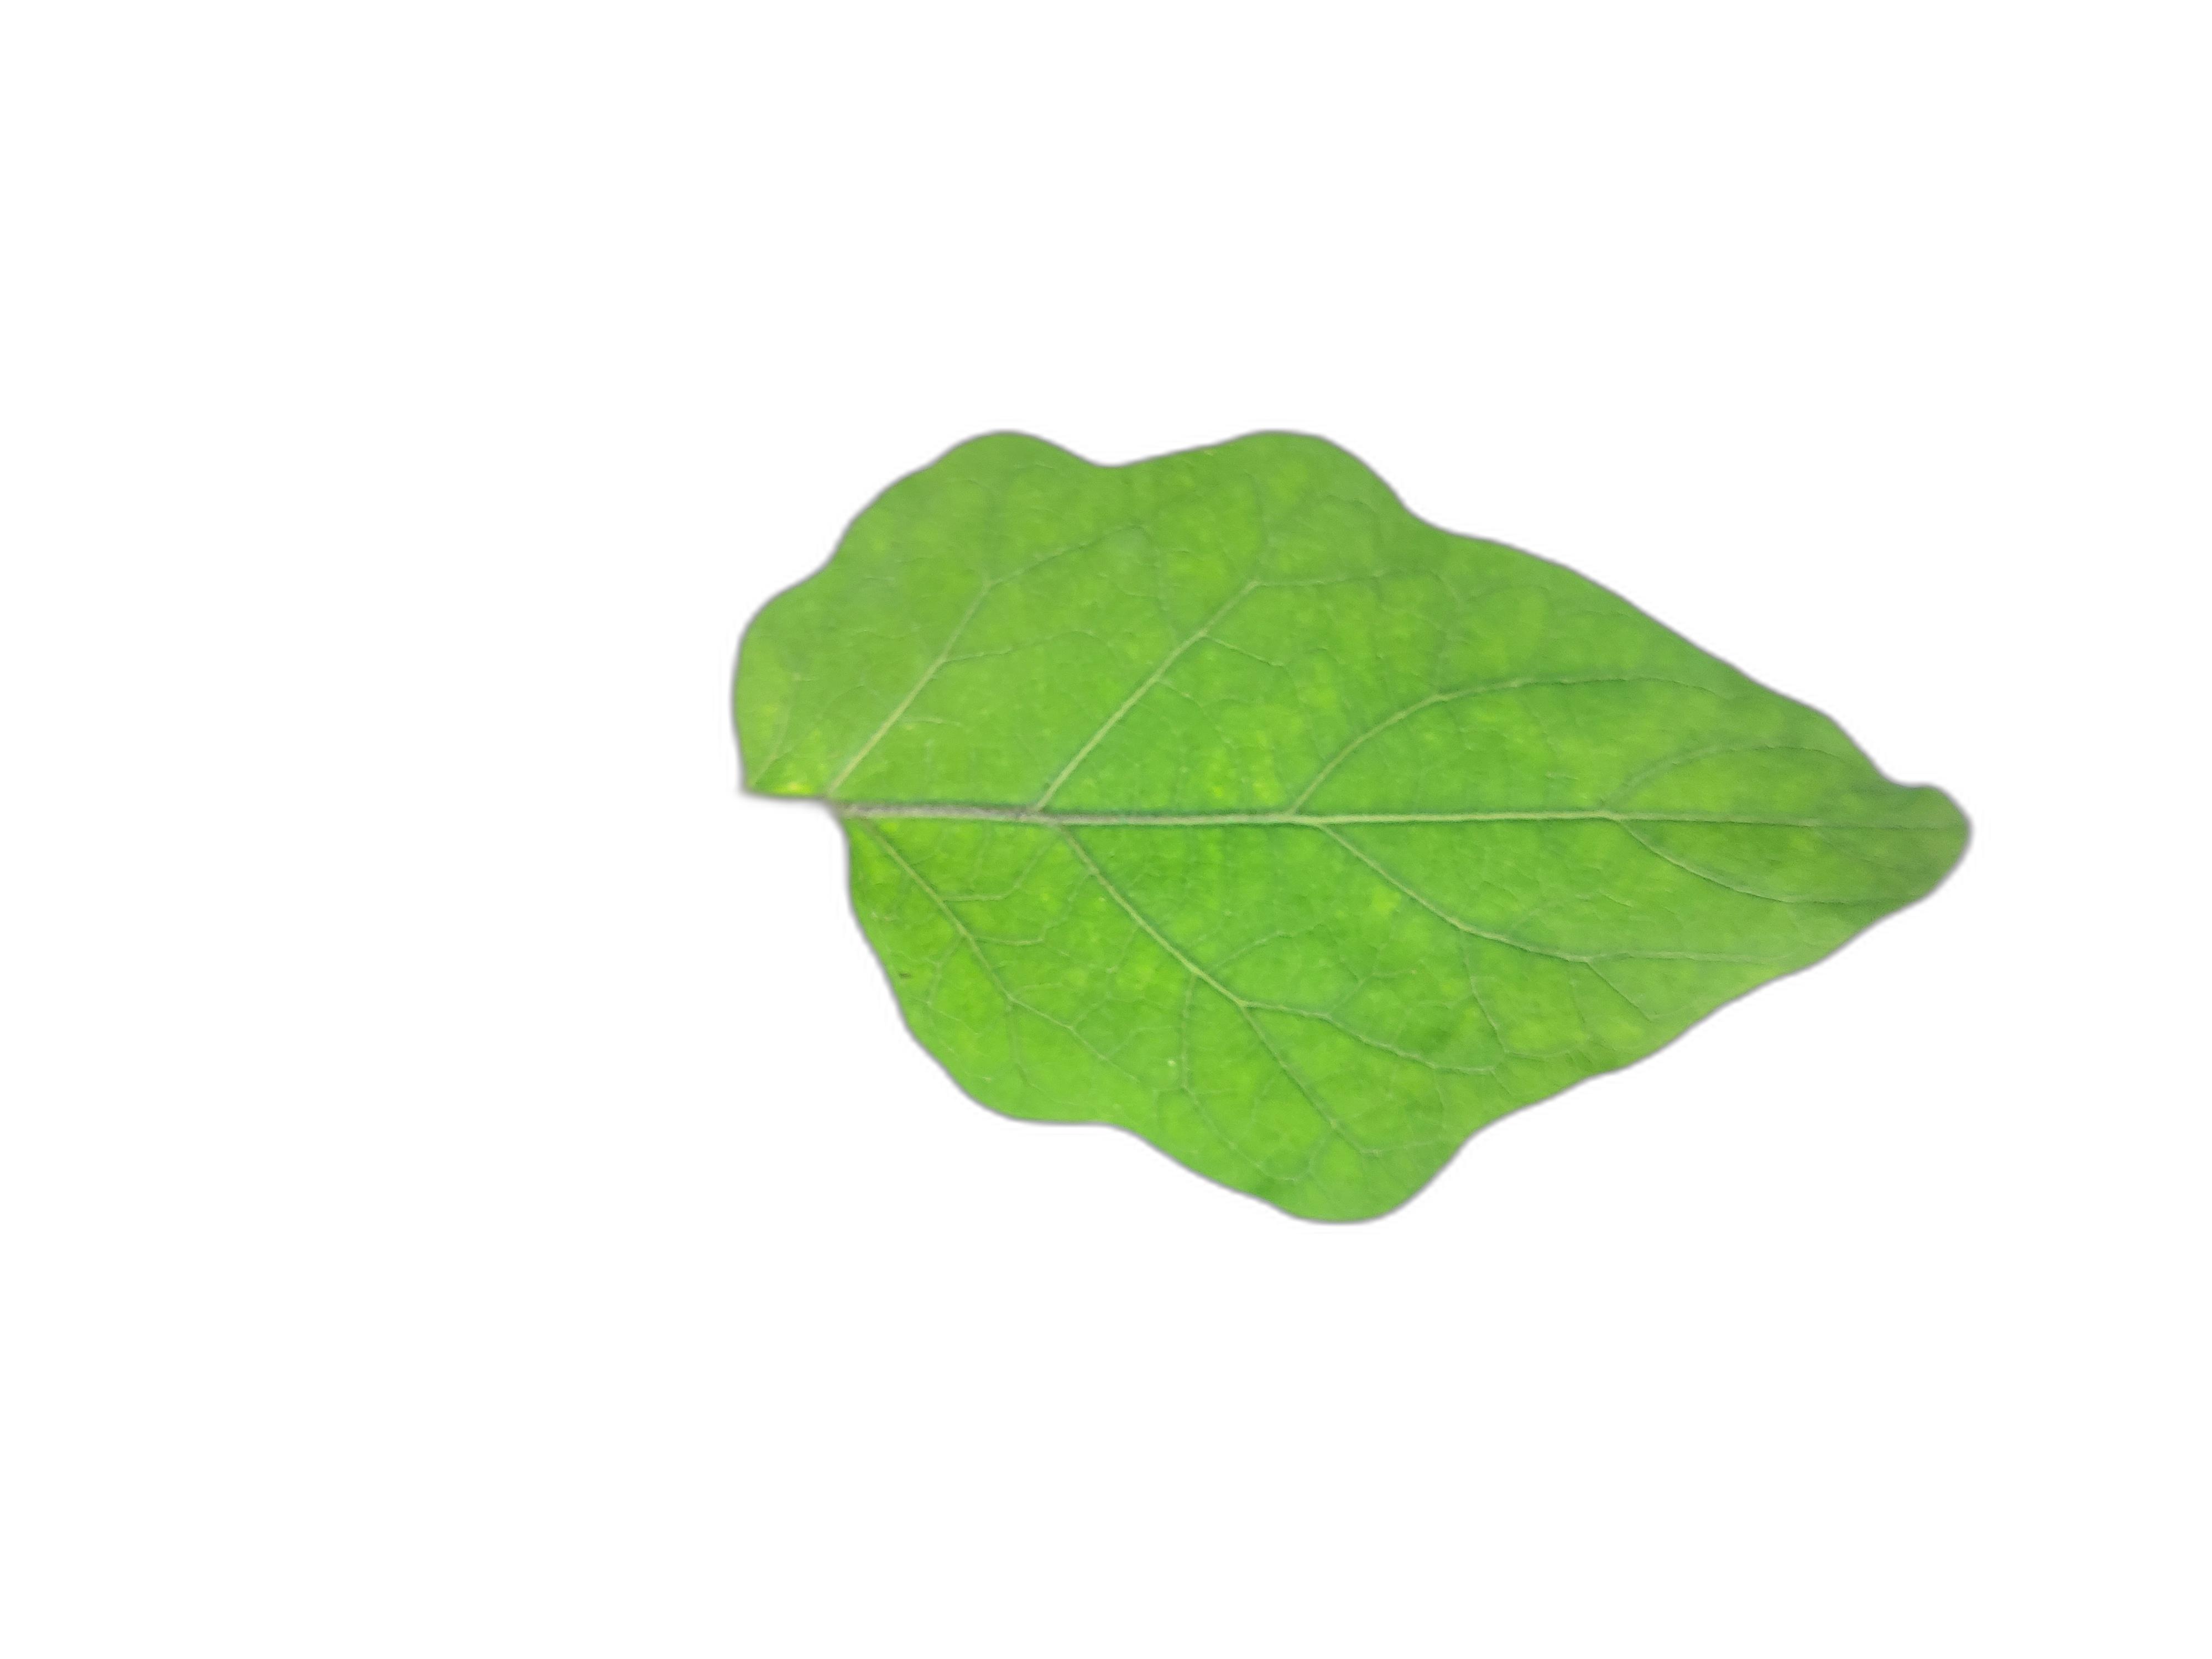
Label: Healthy Leaf